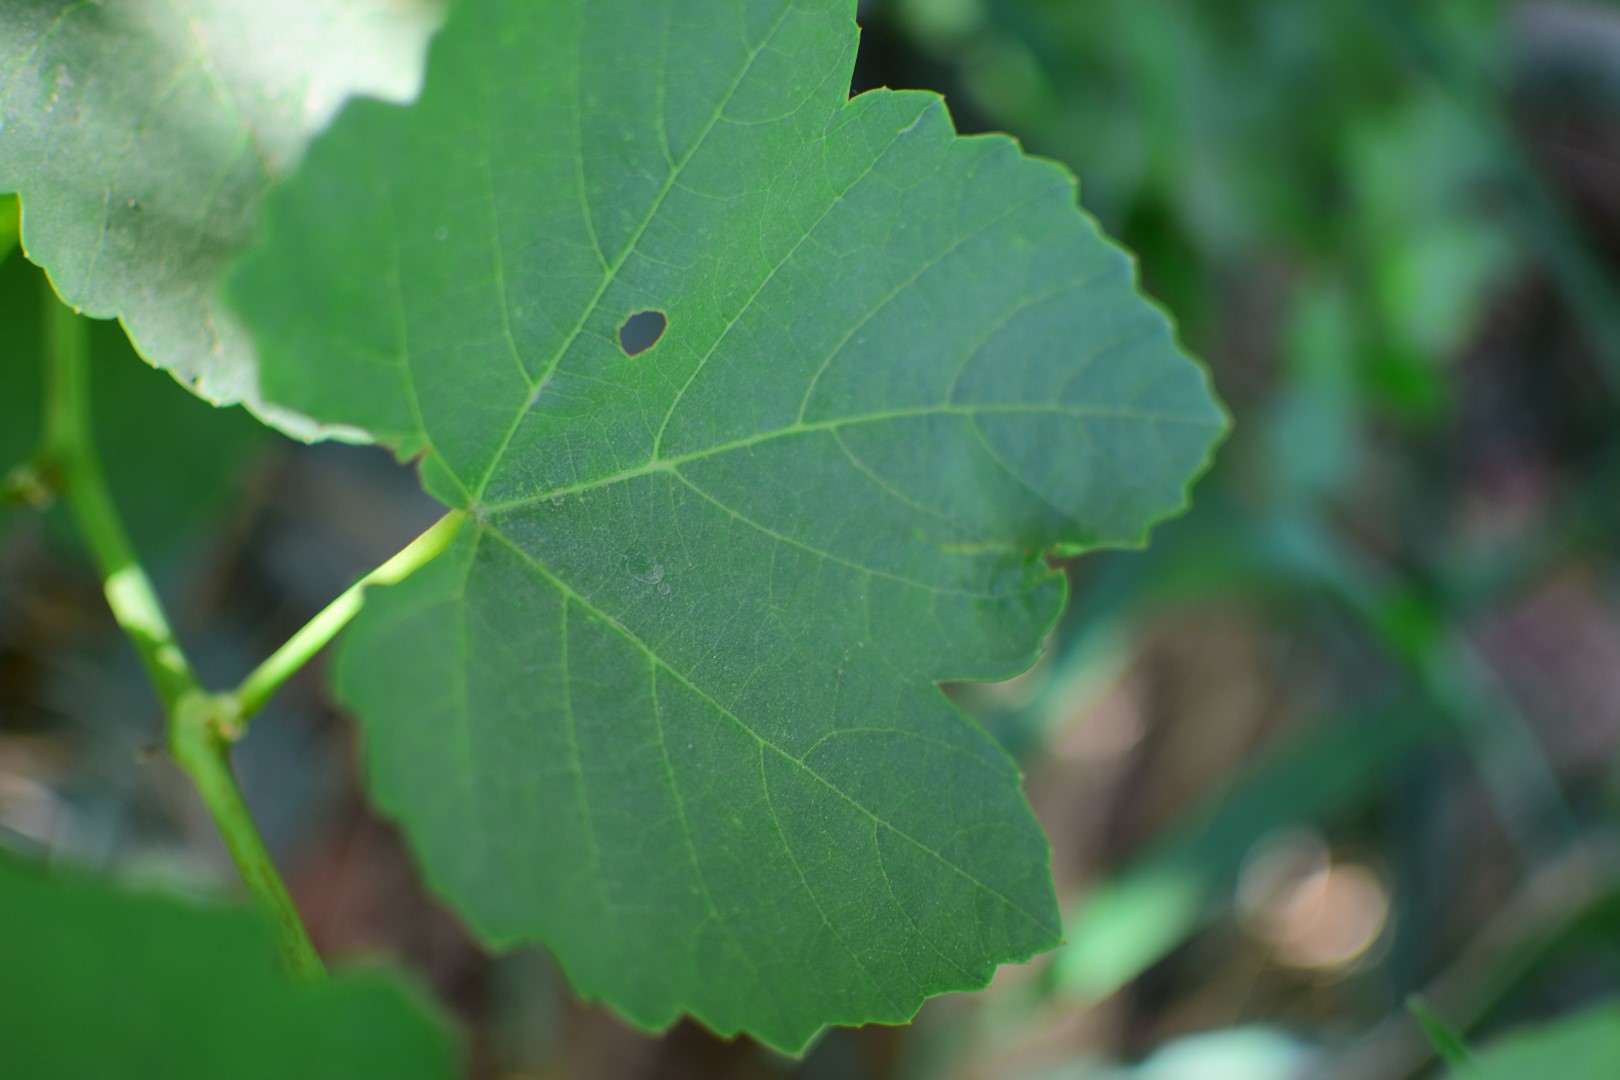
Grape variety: Shdah